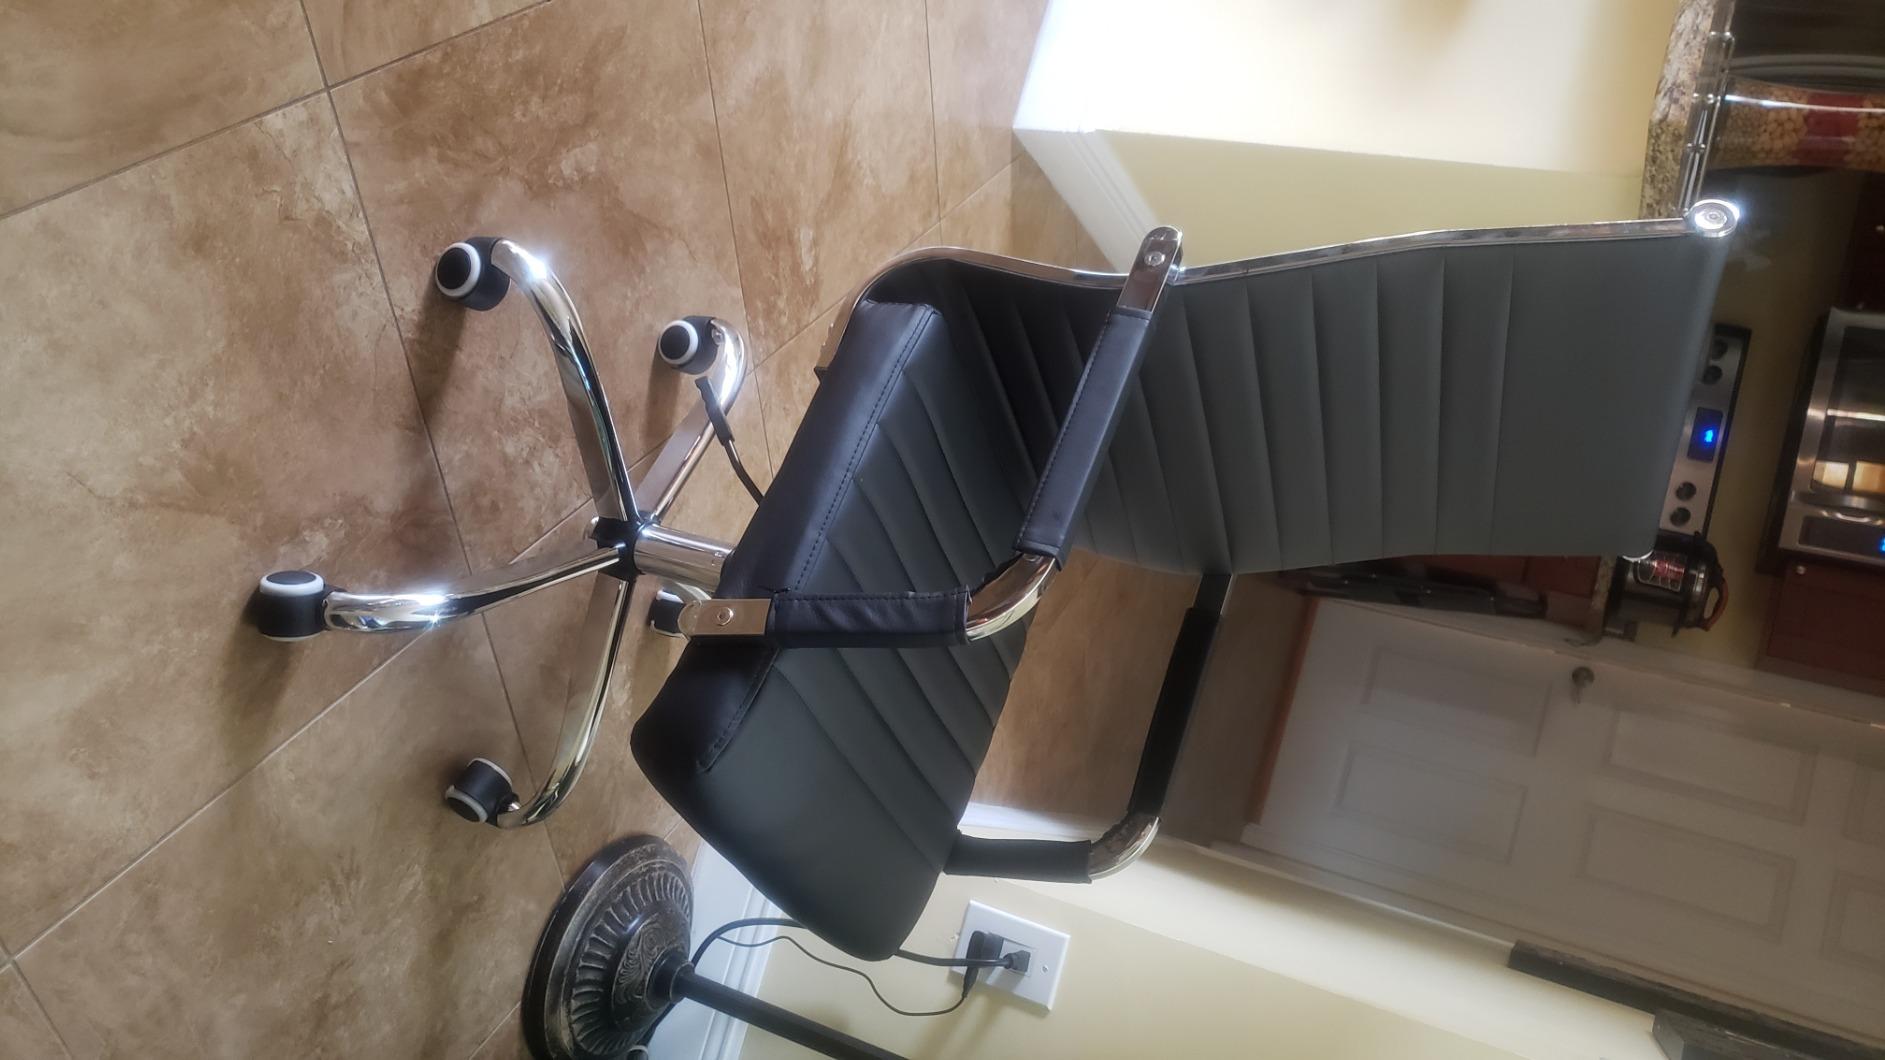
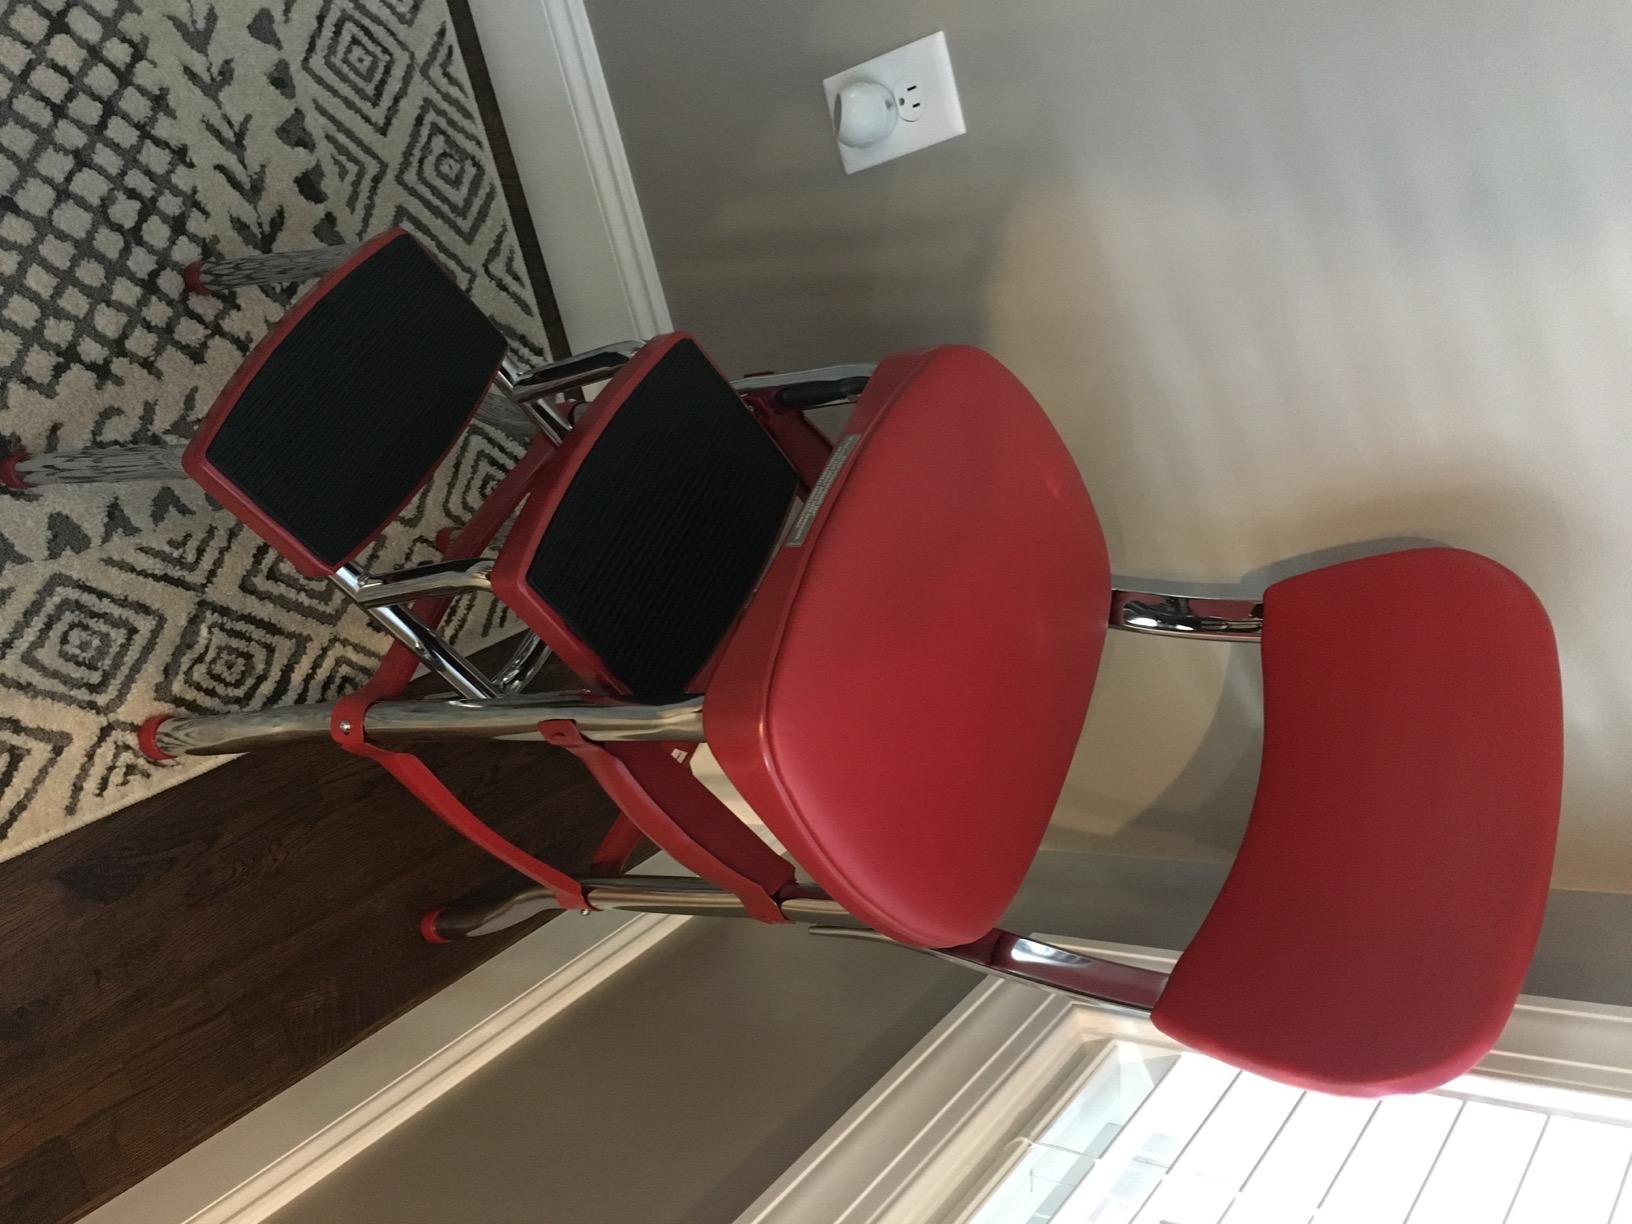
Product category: items_chair
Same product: no